1st Force Reconnaissance Company

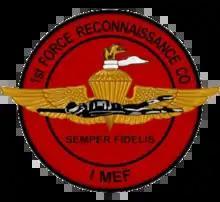
Seal of the 1st Force Reconnaissance Company

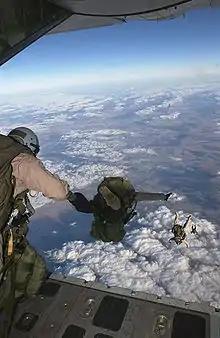
Force Reconnaissance Marine Sgt.Luciano Carlucci conducts High Altitude Low Opening (HALO) parachute operations from the back of a C-130.

1st Force Reconnaissance Company was a marines special operations-capable forces unit that conducted amphibious reconnaissance, commando style raids, deep reconnaissance, irregular warfare, long-range penetration, and special reconnaissance in support of I Marine Expeditionary Force requirements across the range of military operations to include crisis response, expeditionary operations and major combat operations. 1st Force Recon Company was deactivated on 26 October 2006 and the majority of the personnel were used to establish the 1st Marine Raider Battalion (1st MRB).